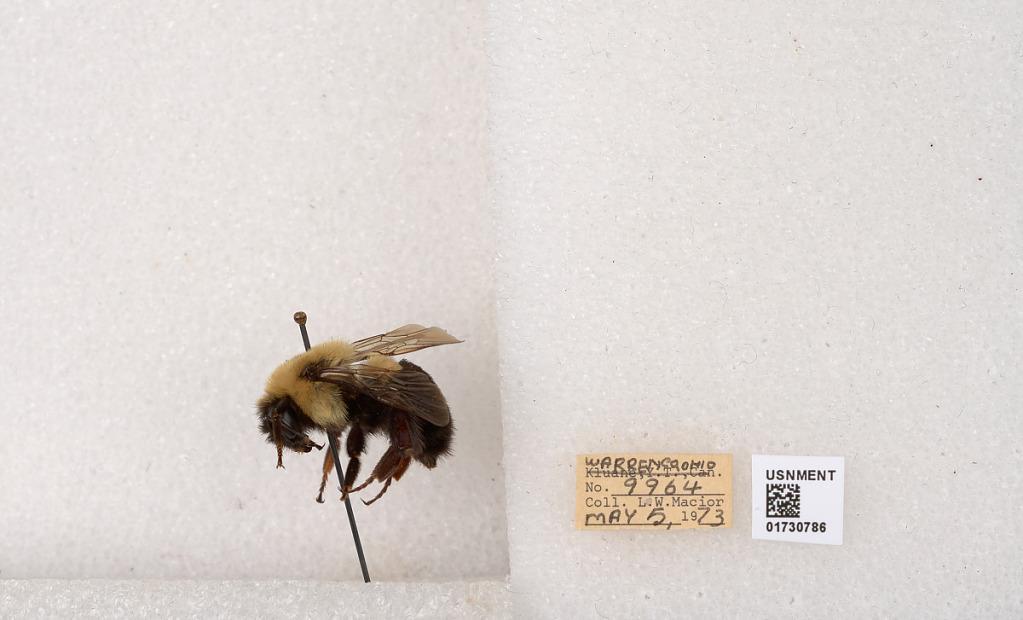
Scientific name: Bombus impatiens Cresson
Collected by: L. Macior
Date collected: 1973-5-5
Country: United States
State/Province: Ohio
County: Warren
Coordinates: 39.4276, -84.1668